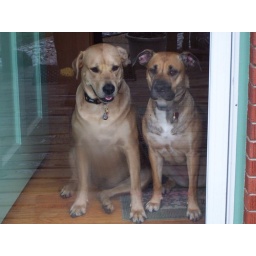
yellow dog &amp;amp; misfit waiting for their turn to get in the car and go home